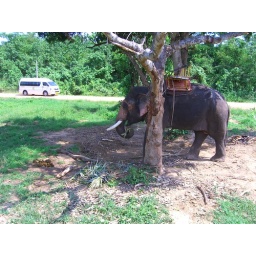
and tour bus in the back. if this elephant wanted to, he could just wreck shop on that van.